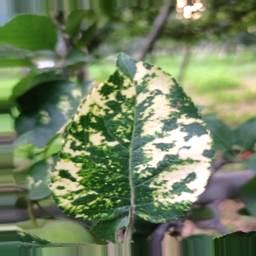
Label: Apple_Mosaic